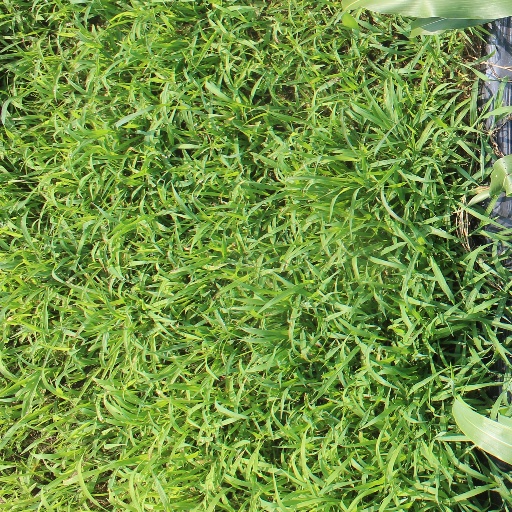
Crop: sorghum